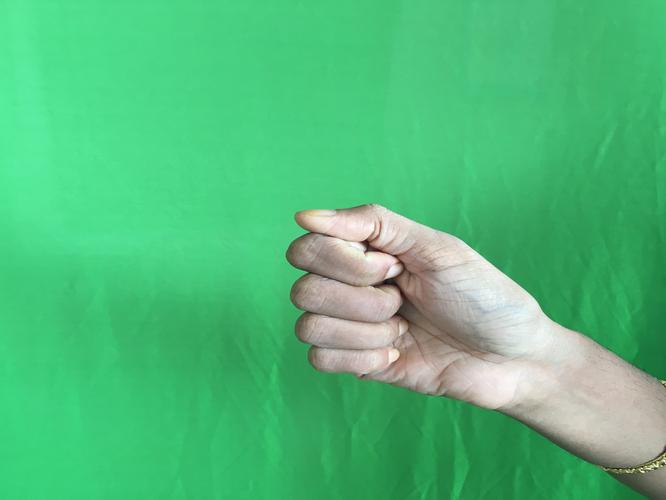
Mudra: Mushti
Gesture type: single_hand